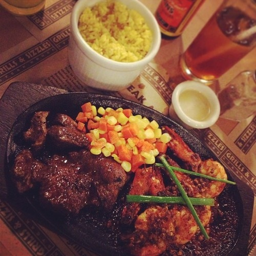
buffet or steak ? i chose this !